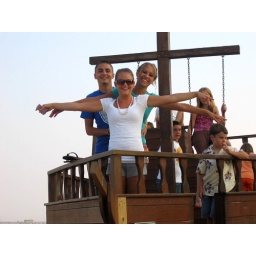
Friends play around on a fake wooden ship in Ocean City